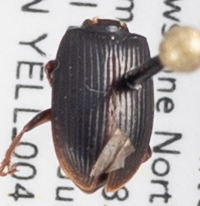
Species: Harpalus somnulentus
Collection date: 2018-07-26
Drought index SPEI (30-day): -1.348
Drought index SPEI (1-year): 1.834
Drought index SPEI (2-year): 1.01